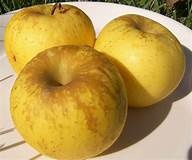
Label: apple